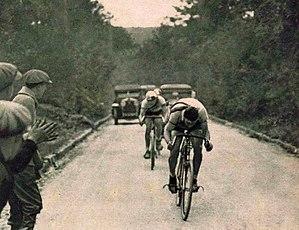
André Leducq futur Champion du monde en ligne 1924 à Paris, devant Armand Blanchonnet futur troisième, et le suisse Otto Lehner futur vice-champion, dans la côte des 17-Tournants.
Le championnat du monde de cyclisme sur route amateurs était une compétition organisée par l'UCI. Cette compétition donnait lieu a un titre de champion du monde.
André Leducq, né le 27 février 1904 à Saint-Ouen, dans le département de la Seine, et mort le 18 juin 1980 à Marseille, dans les Bouches-du-Rhône, est un coureur cycliste français. Professionnel de 1926 à 1938, il est considéré comme l'un des plus grands coureurs français de l'histoire du cyclisme. Double vainqueur du Tour de France, en 1930 et 1932, il remporte 25 victoires d'étape sur l'épreuve, soit le quatrième plus grand total derrière Eddy Merckx, Bernard Hinault et Mark Cavendish. Il compte en outre une victoire sur Paris-Roubaix en 1928, ainsi qu'un titre de champion du monde sur route amateurs en 1924. Il est également double champion de France sur route chez les amateurs, une fois dans la catégorie des juniors et une fois chez les militaires.